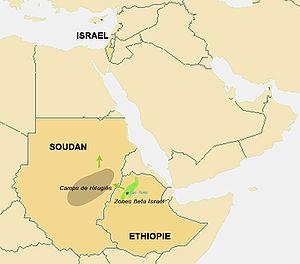
Les Juifs éthiopiens ou Beta Israel sont des Éthiopiens de religion israélite ou leurs descendants qui ont pour la plupart émigré en Israël. Selon leurs traditions, ils descendent de la tribu de Dan. Ils ont vécu pendant des siècles au nord de l’Éthiopie, où ils ont constitué des États indépendants, qui ont été détruits au XVIIᵉ siècle par le pouvoir impérial. Ils deviennent alors une minorité marginalisée, le plus souvent sans droit de posséder des terres et, à l'occasion, accusée d’avoir le « mauvais œil ».